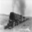
Label: train